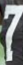
Number: 7